Gibraltar national football team

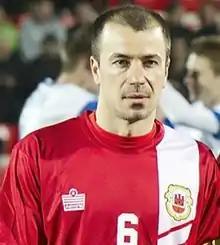
Roy Chipolina, was the first Gibraltar's captain since their admittance to UEFA in 2013.

The following table shows Gibraltar's all-time international record, correct as of 9 June 2025. Only official matches are included.